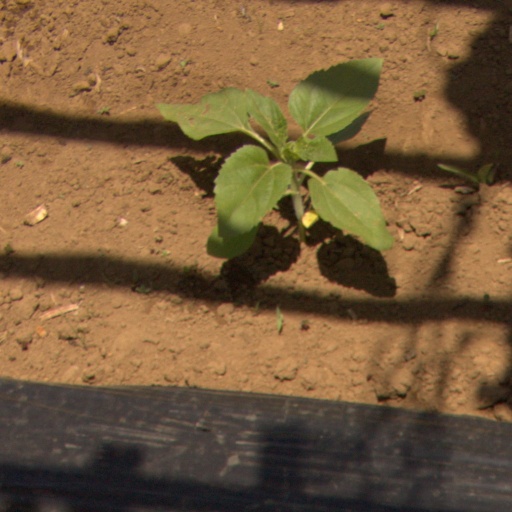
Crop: Jerusalem artichoke